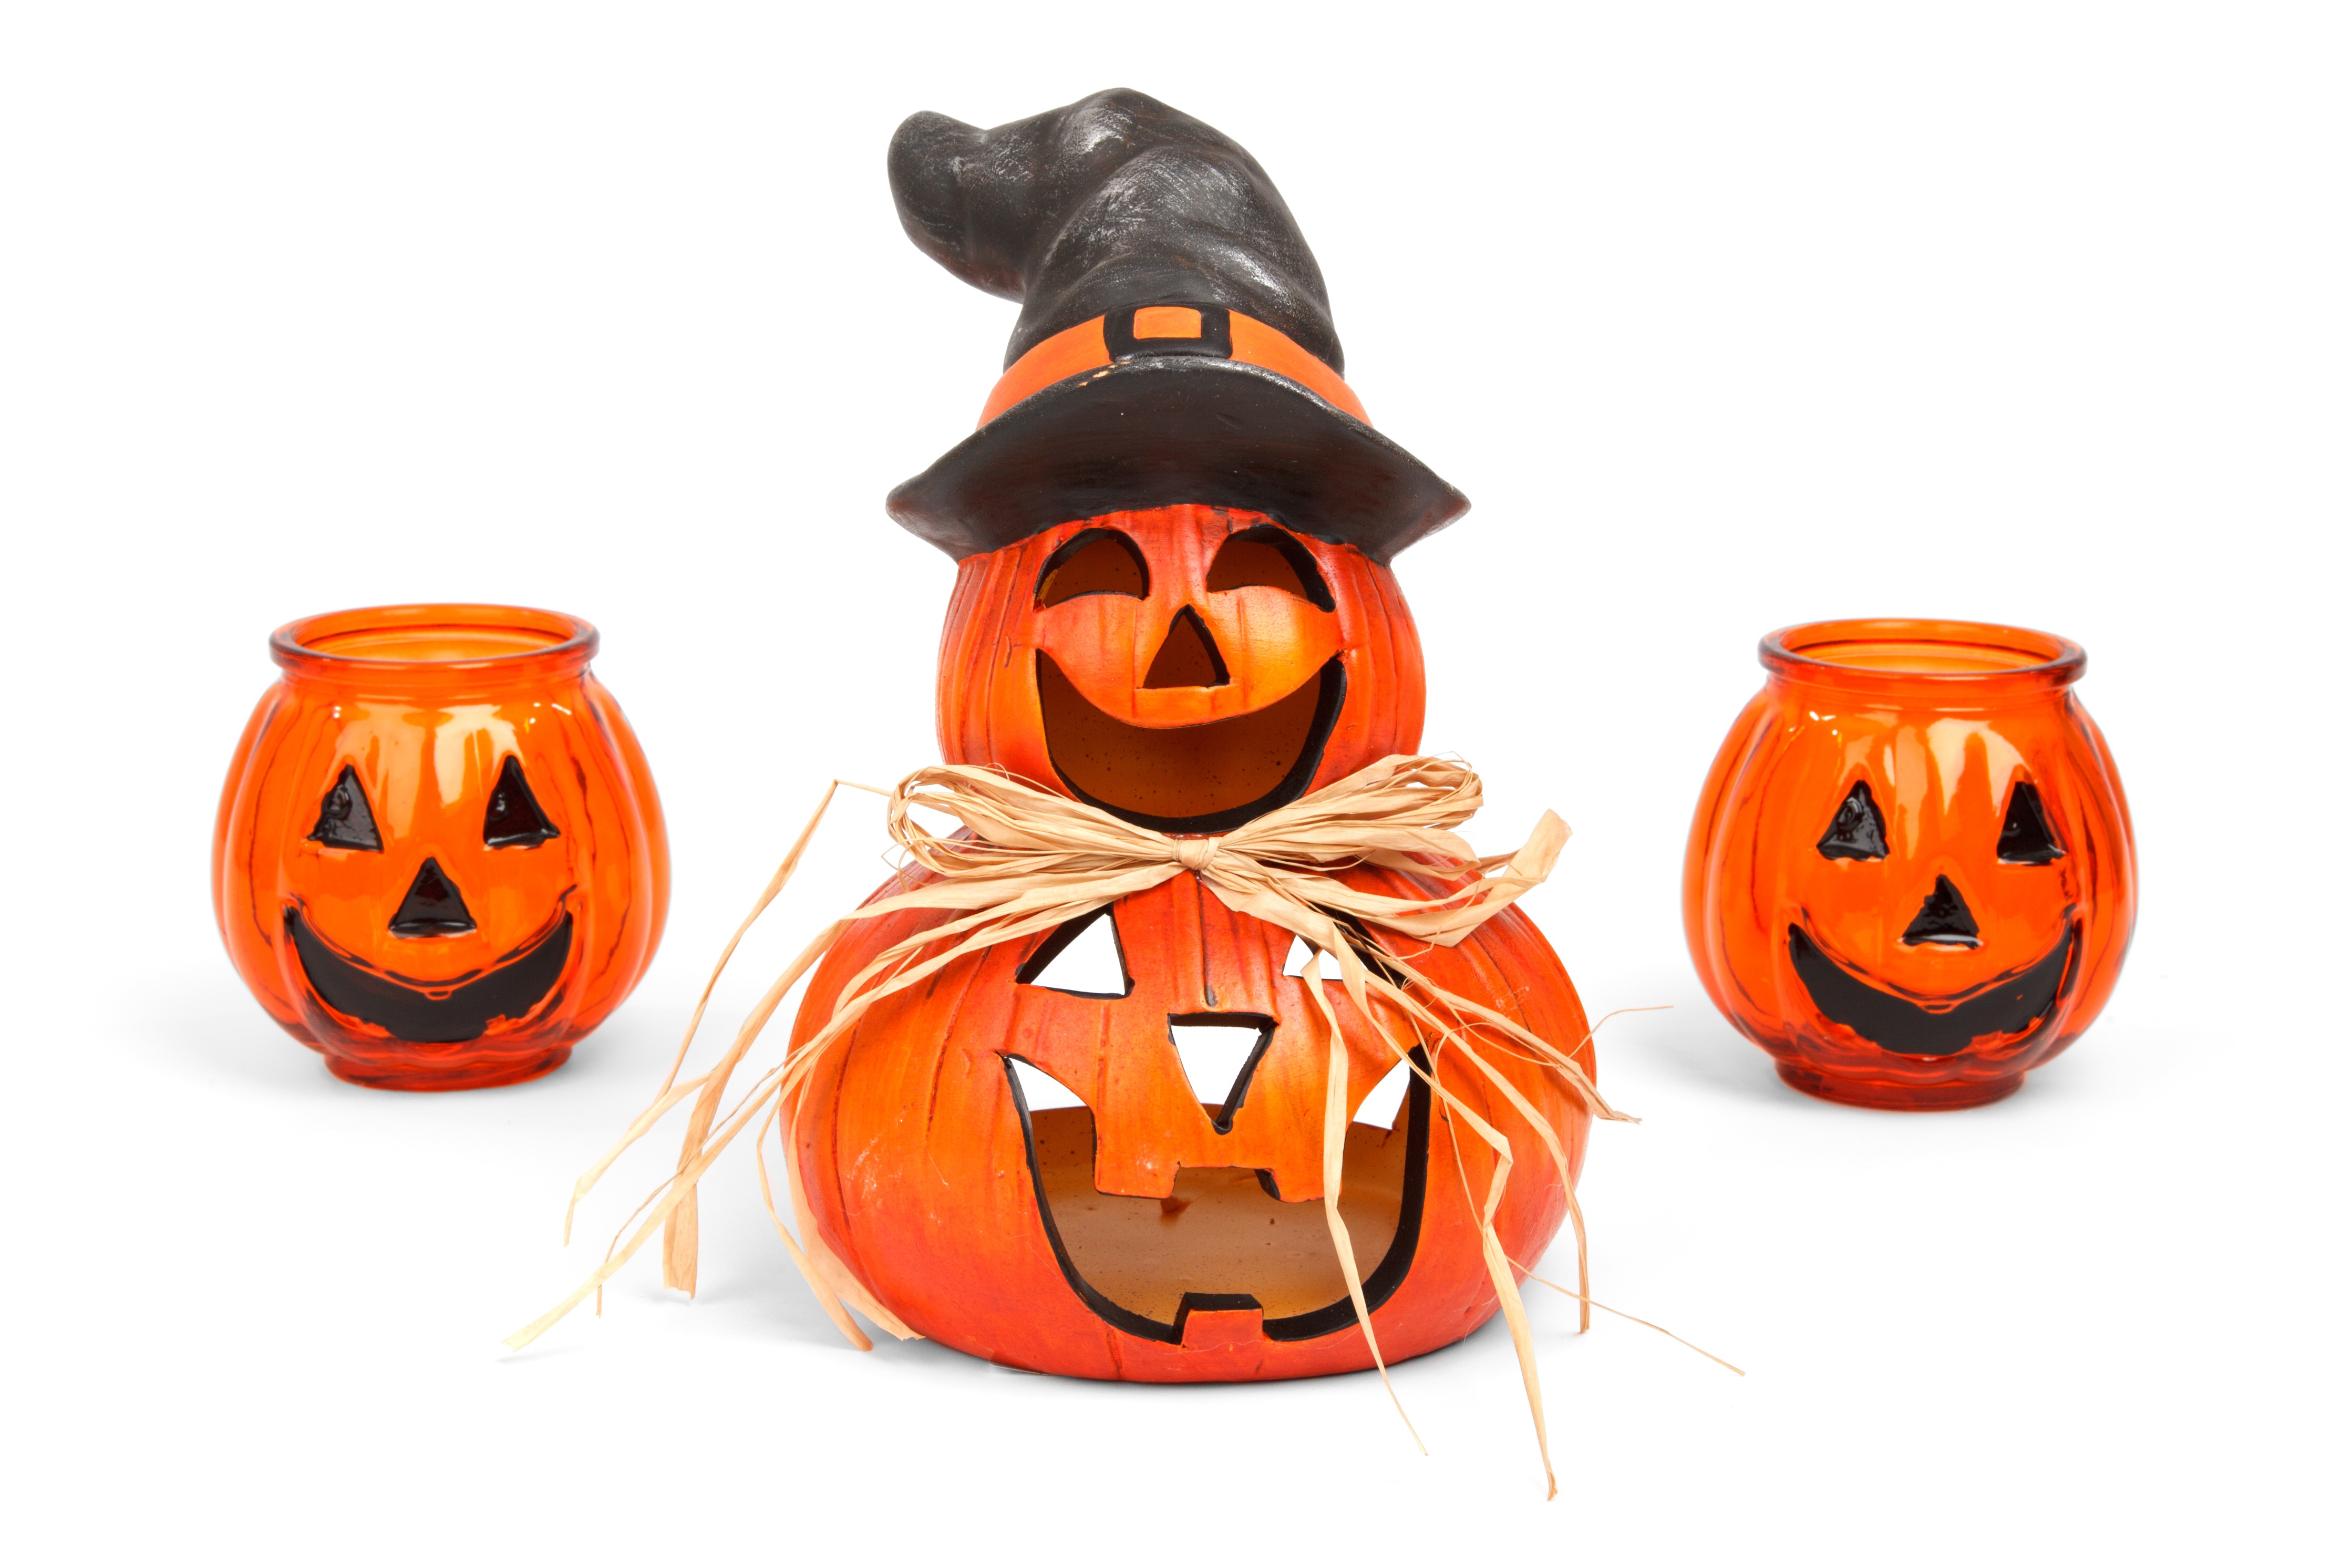
glass, isolated, celebration, decoration, orange, autumn, pumpkin, halloween, holiday, candle, season, smile, font, jack o lantern, face, scary, illustration, seasonal, october, trick, treat, holder